Nick Miller (American football)

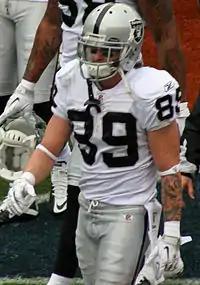
Miller with the Raiders in October 2010

Nickelous Miller (born March 29, 1987) is a former American football wide receiver. He was signed by the Oakland Raiders as an undrafted free agent in 2009. He played college football at Southern Utah.